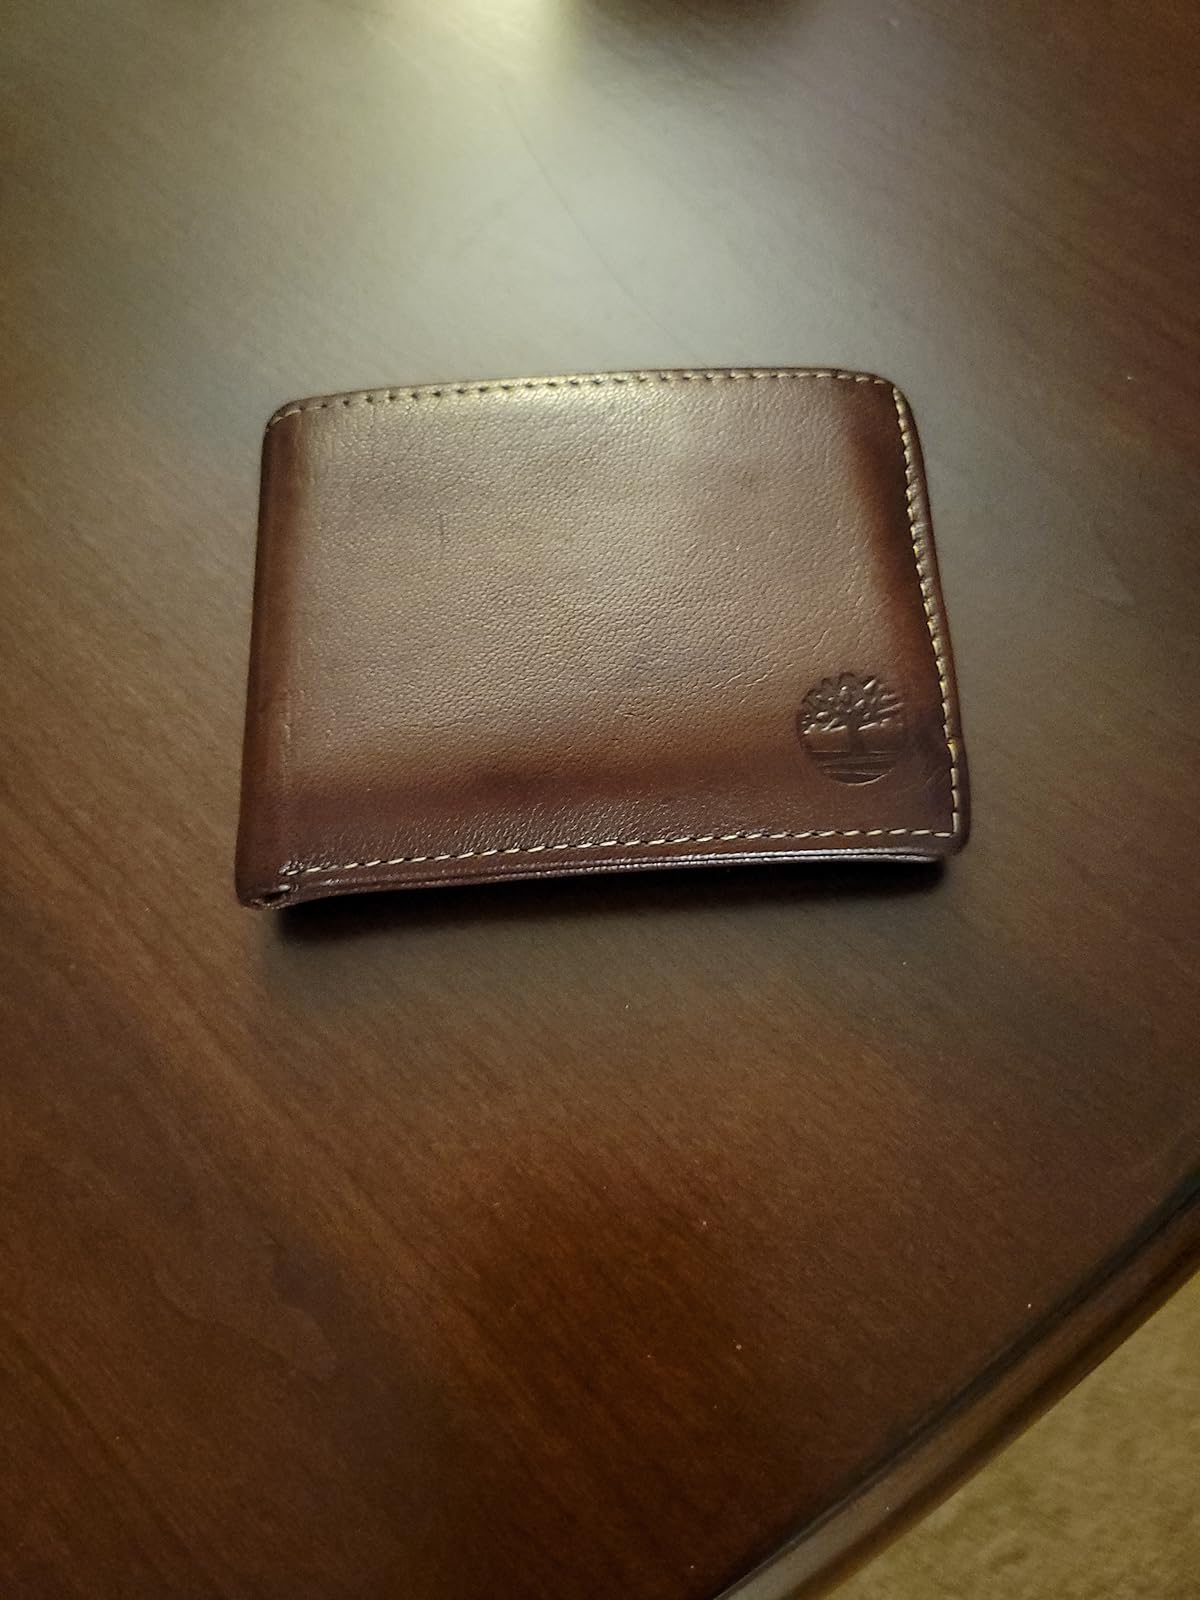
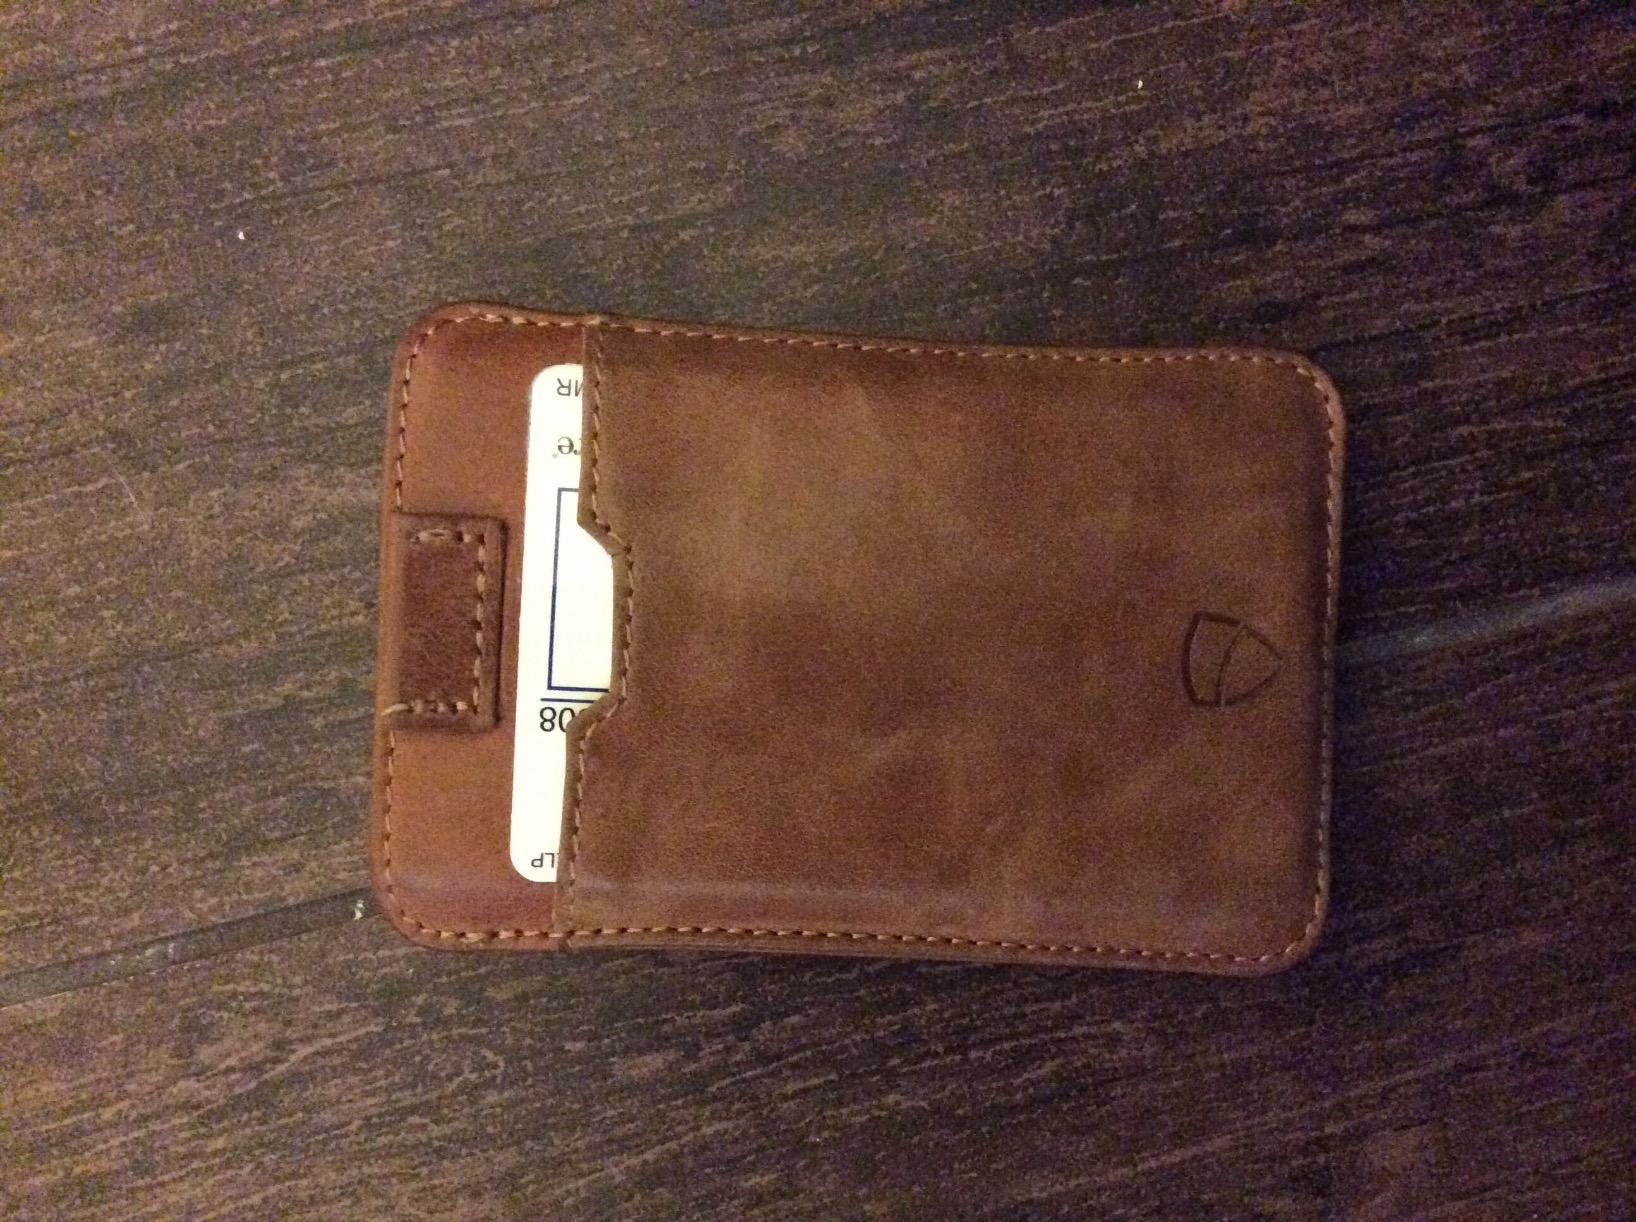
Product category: accessories_wallet
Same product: no